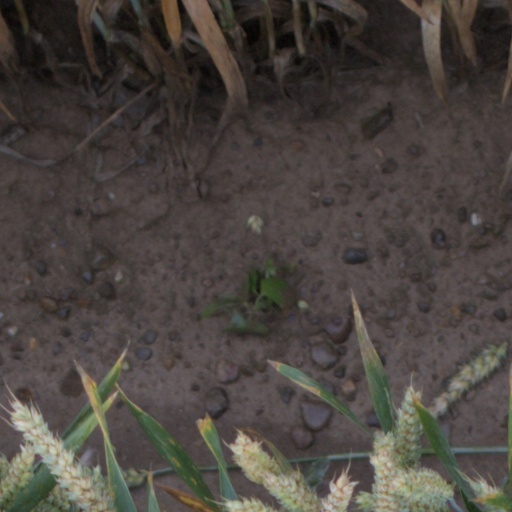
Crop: wheat